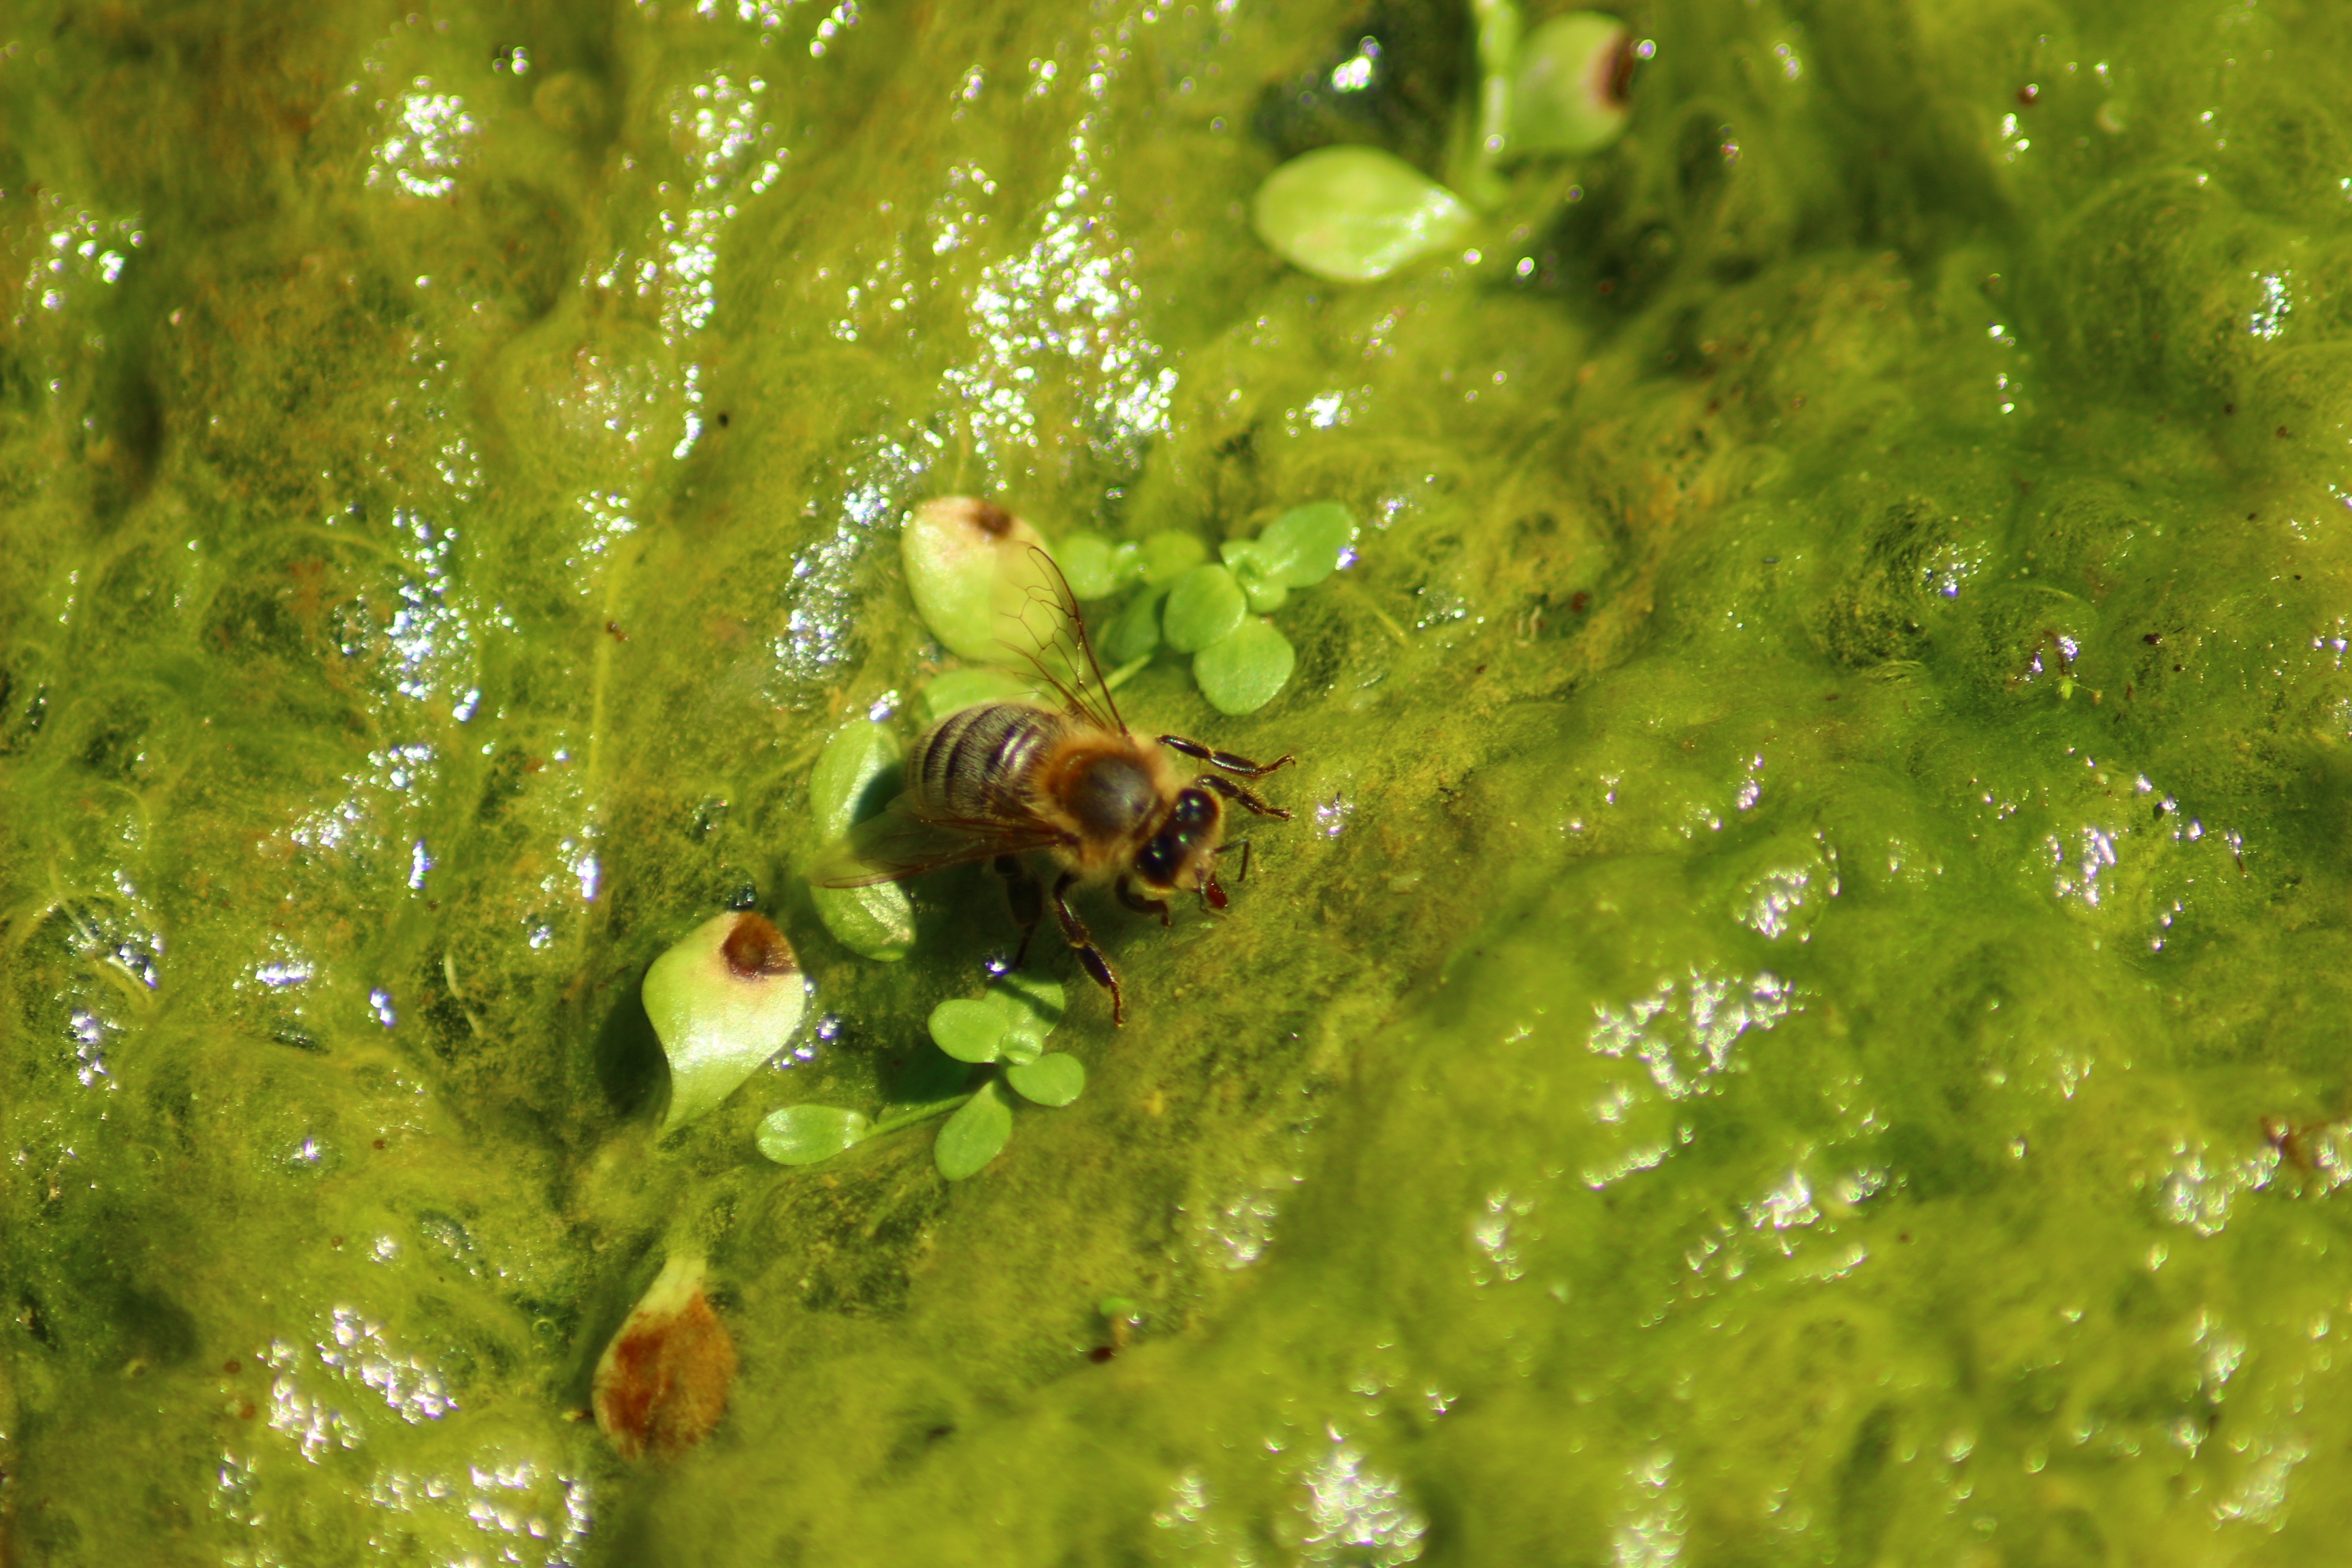
water, leaf, flower, summer, wildlife, food, green, produce, insect, biology, drink, amphibian, fauna, invertebrate, algae, source, bee, macro photography, green algae